USS Fitzgerald and MV ACX Crystal collision

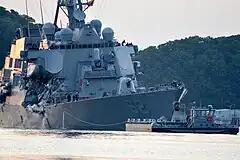
USS "Fitzgerald" returns to base after the collision

Early on 17 June 2017, the United States Navy destroyer collided with , a Philippine-flagged container ship, about southwest of Tokyo, Japan; southeast of the city of Shimoda on the Japanese mainland (Honshu).